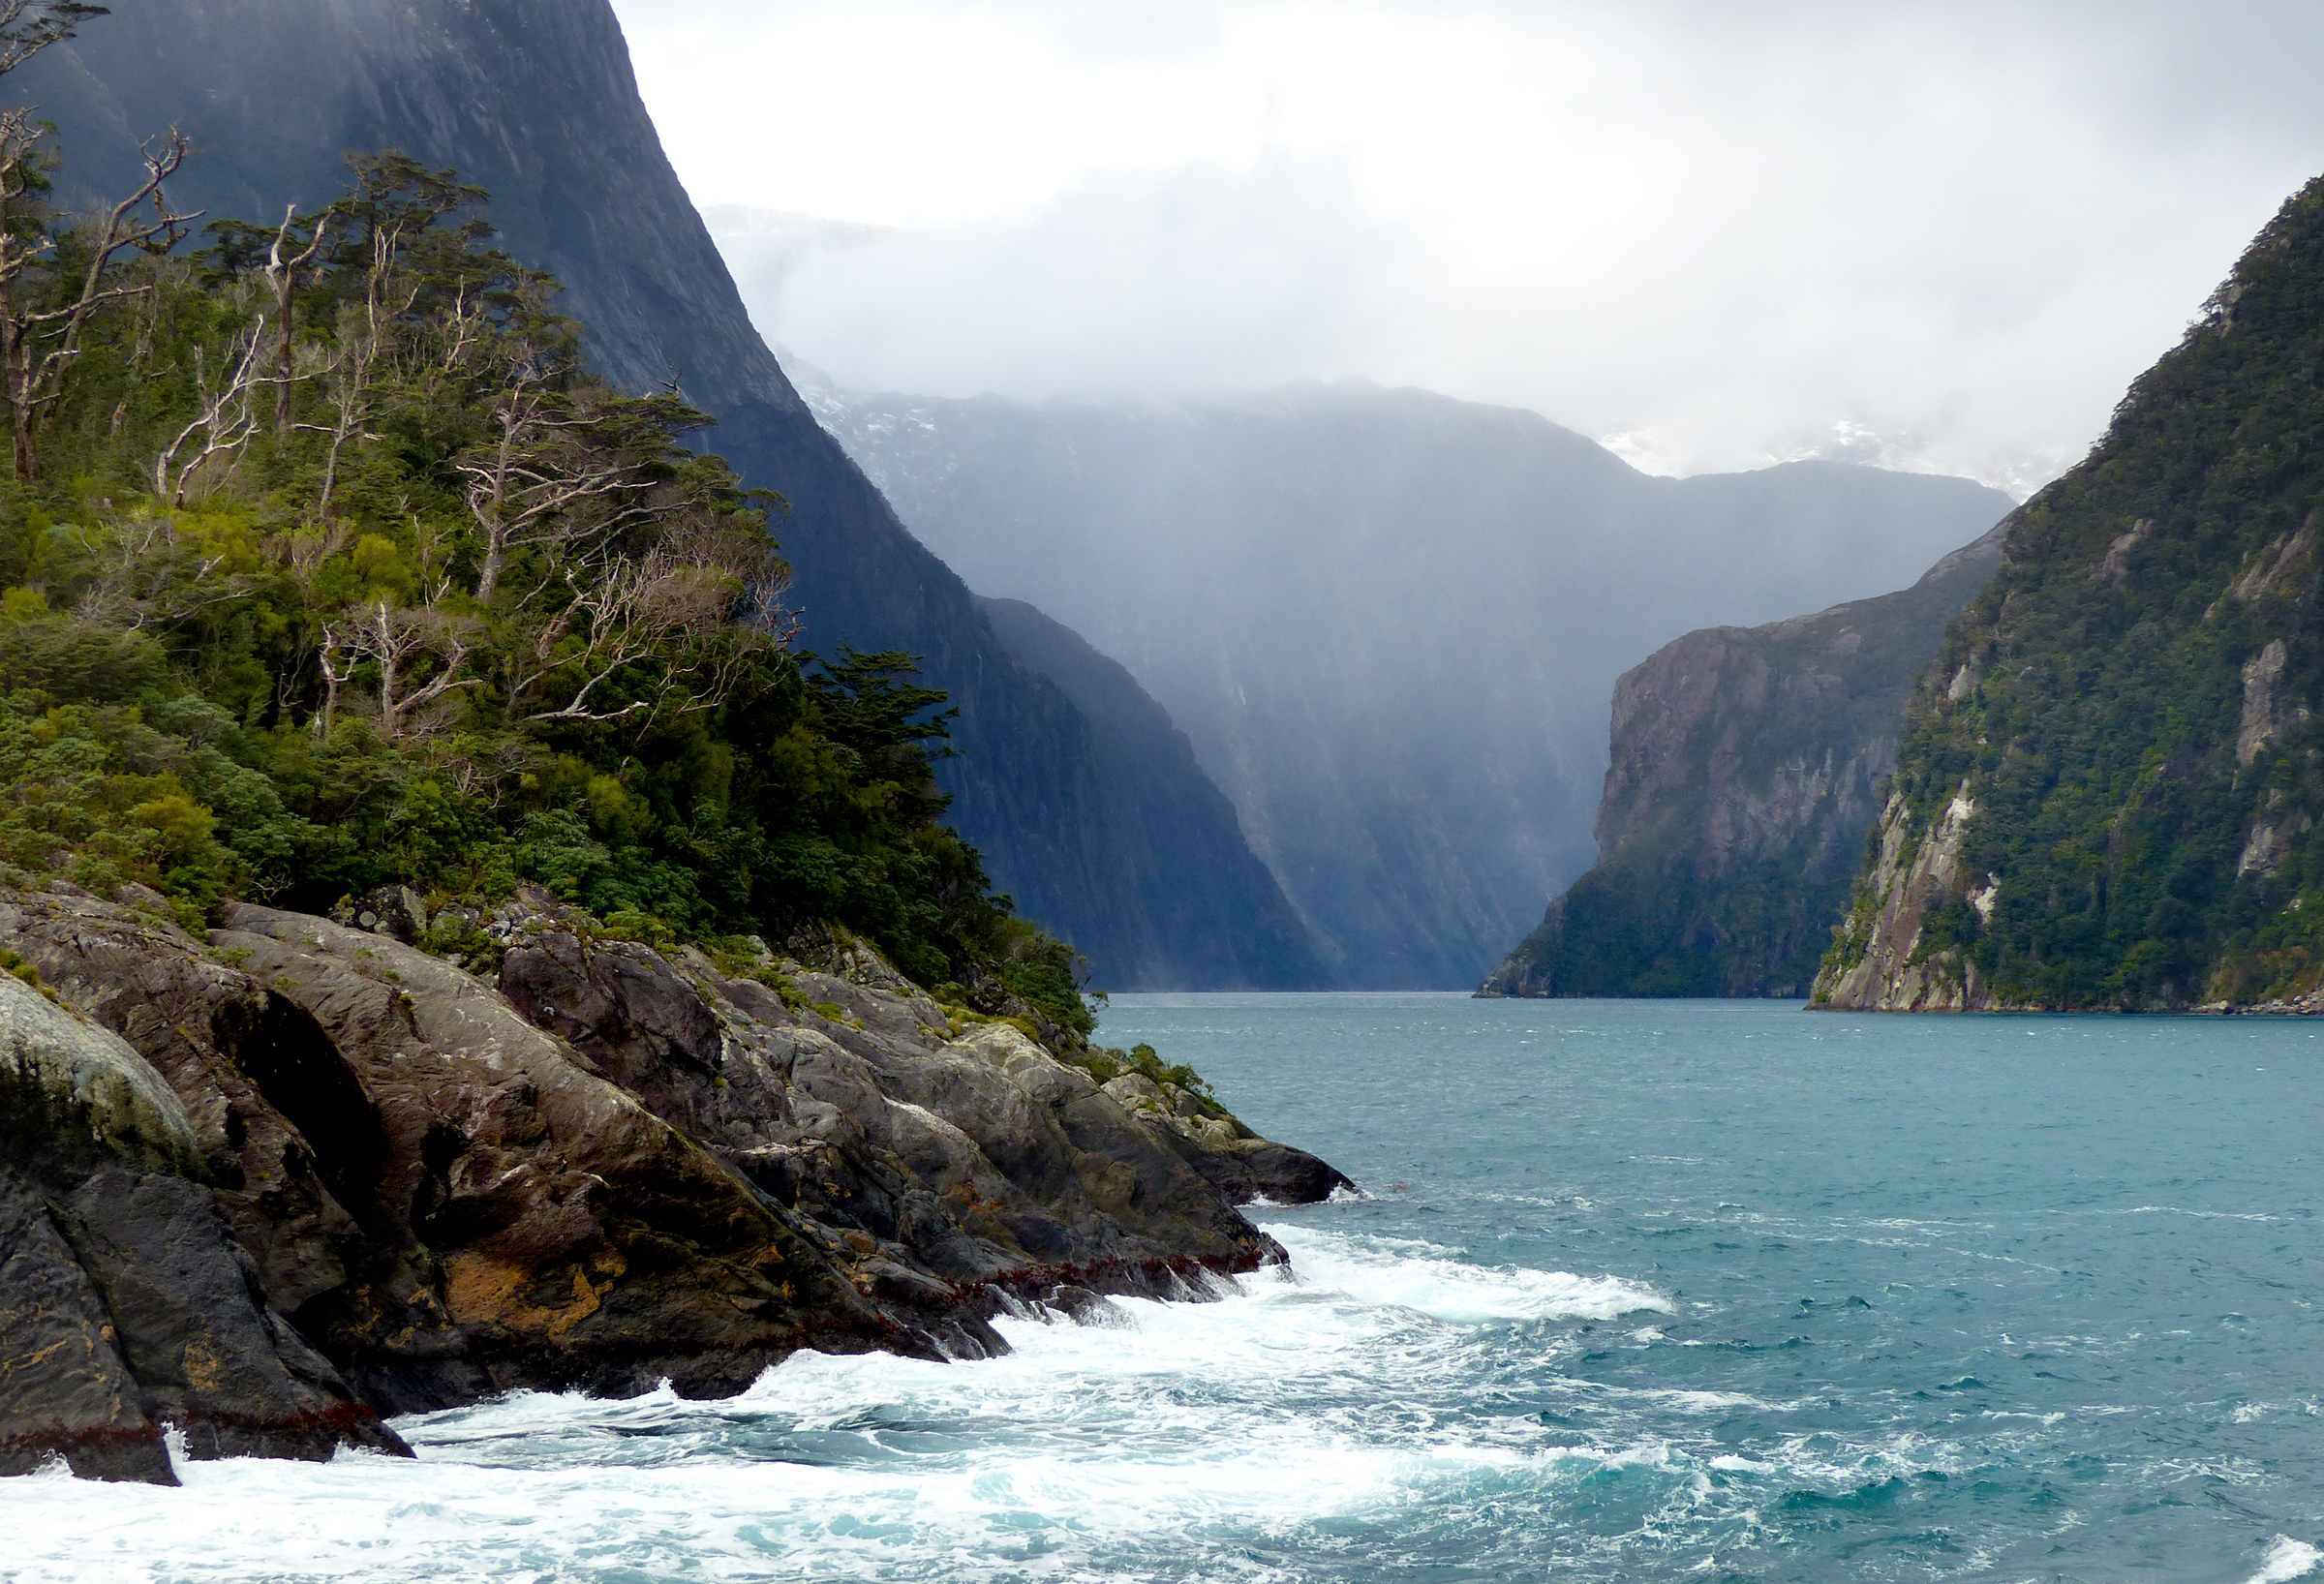
landscape, sea, coast, mountain, mountain range, vacation, cliff, seascape, bay, fjord, terrain, body of water, mountains, newzealand, forrest, panasonicdmcfz200, milfordsoundnewzealand, fiordland, cape, landform, geographical feature, glacial landform